Bannerline

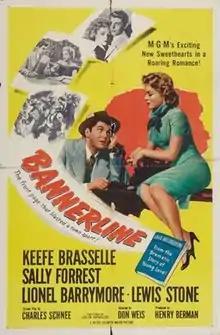
Film poster

Bannerline is a 1951 American drama film directed by Don Weis. The film stars Keefe Brasselle, Sally Forrest and Lionel Barrymore.